You Should Never Leave Me (Before I Die)

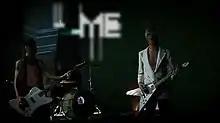
Screenshot from the video.

The video starts in Casa da Música with Slimmy and Nicole dressed like samurai and preparing themselves to fight each others. The scene changes and we can see Slimmy and his band performing the song at the Máus Hábitos bar, while the lyrics of the songs are projected into a wall. This scene finishes when the first chorus of the song ends. Than, we can see Slimmy and Nicole fighting again against each other. This scene is seen til the beginning of the second chorus. During the second chorus, the scene of the performance in the bar is shown. in the bridge of the song, we can see Slimmy and Nicole in a room with orange lights, where Slimmy is defeated. During the rest of the bridge, Slimmy and Nicole are kissing each other with a white background, while the lyrics of the song are projected into it. In the last chorus of the song, we see the performance at the bar again. The video finishes with Nicole delivering a rose to Slimmy, who's already dead. She than looks behind her and she sees Slimmy with a cat in his arms and she goes to meet him.